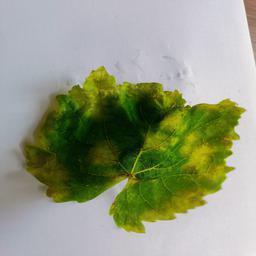
Label: Downy Mildew